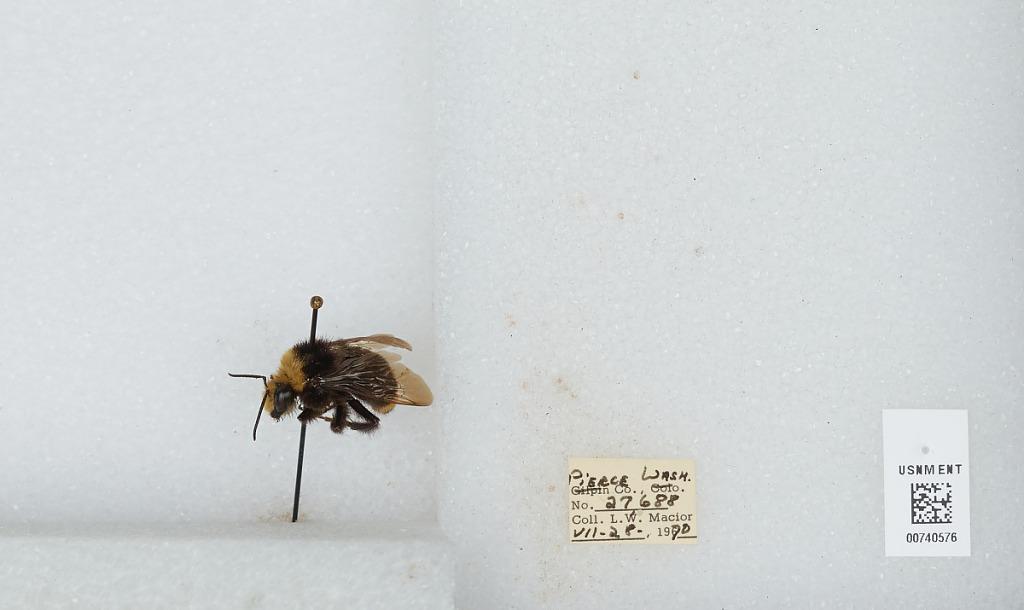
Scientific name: Bombus (Pyrobombus) vosnesenskii Radoszkowski
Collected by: L. Macior
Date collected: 1970-7-28
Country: United States
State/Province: Washington
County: Pierce
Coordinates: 47.05, -122.12